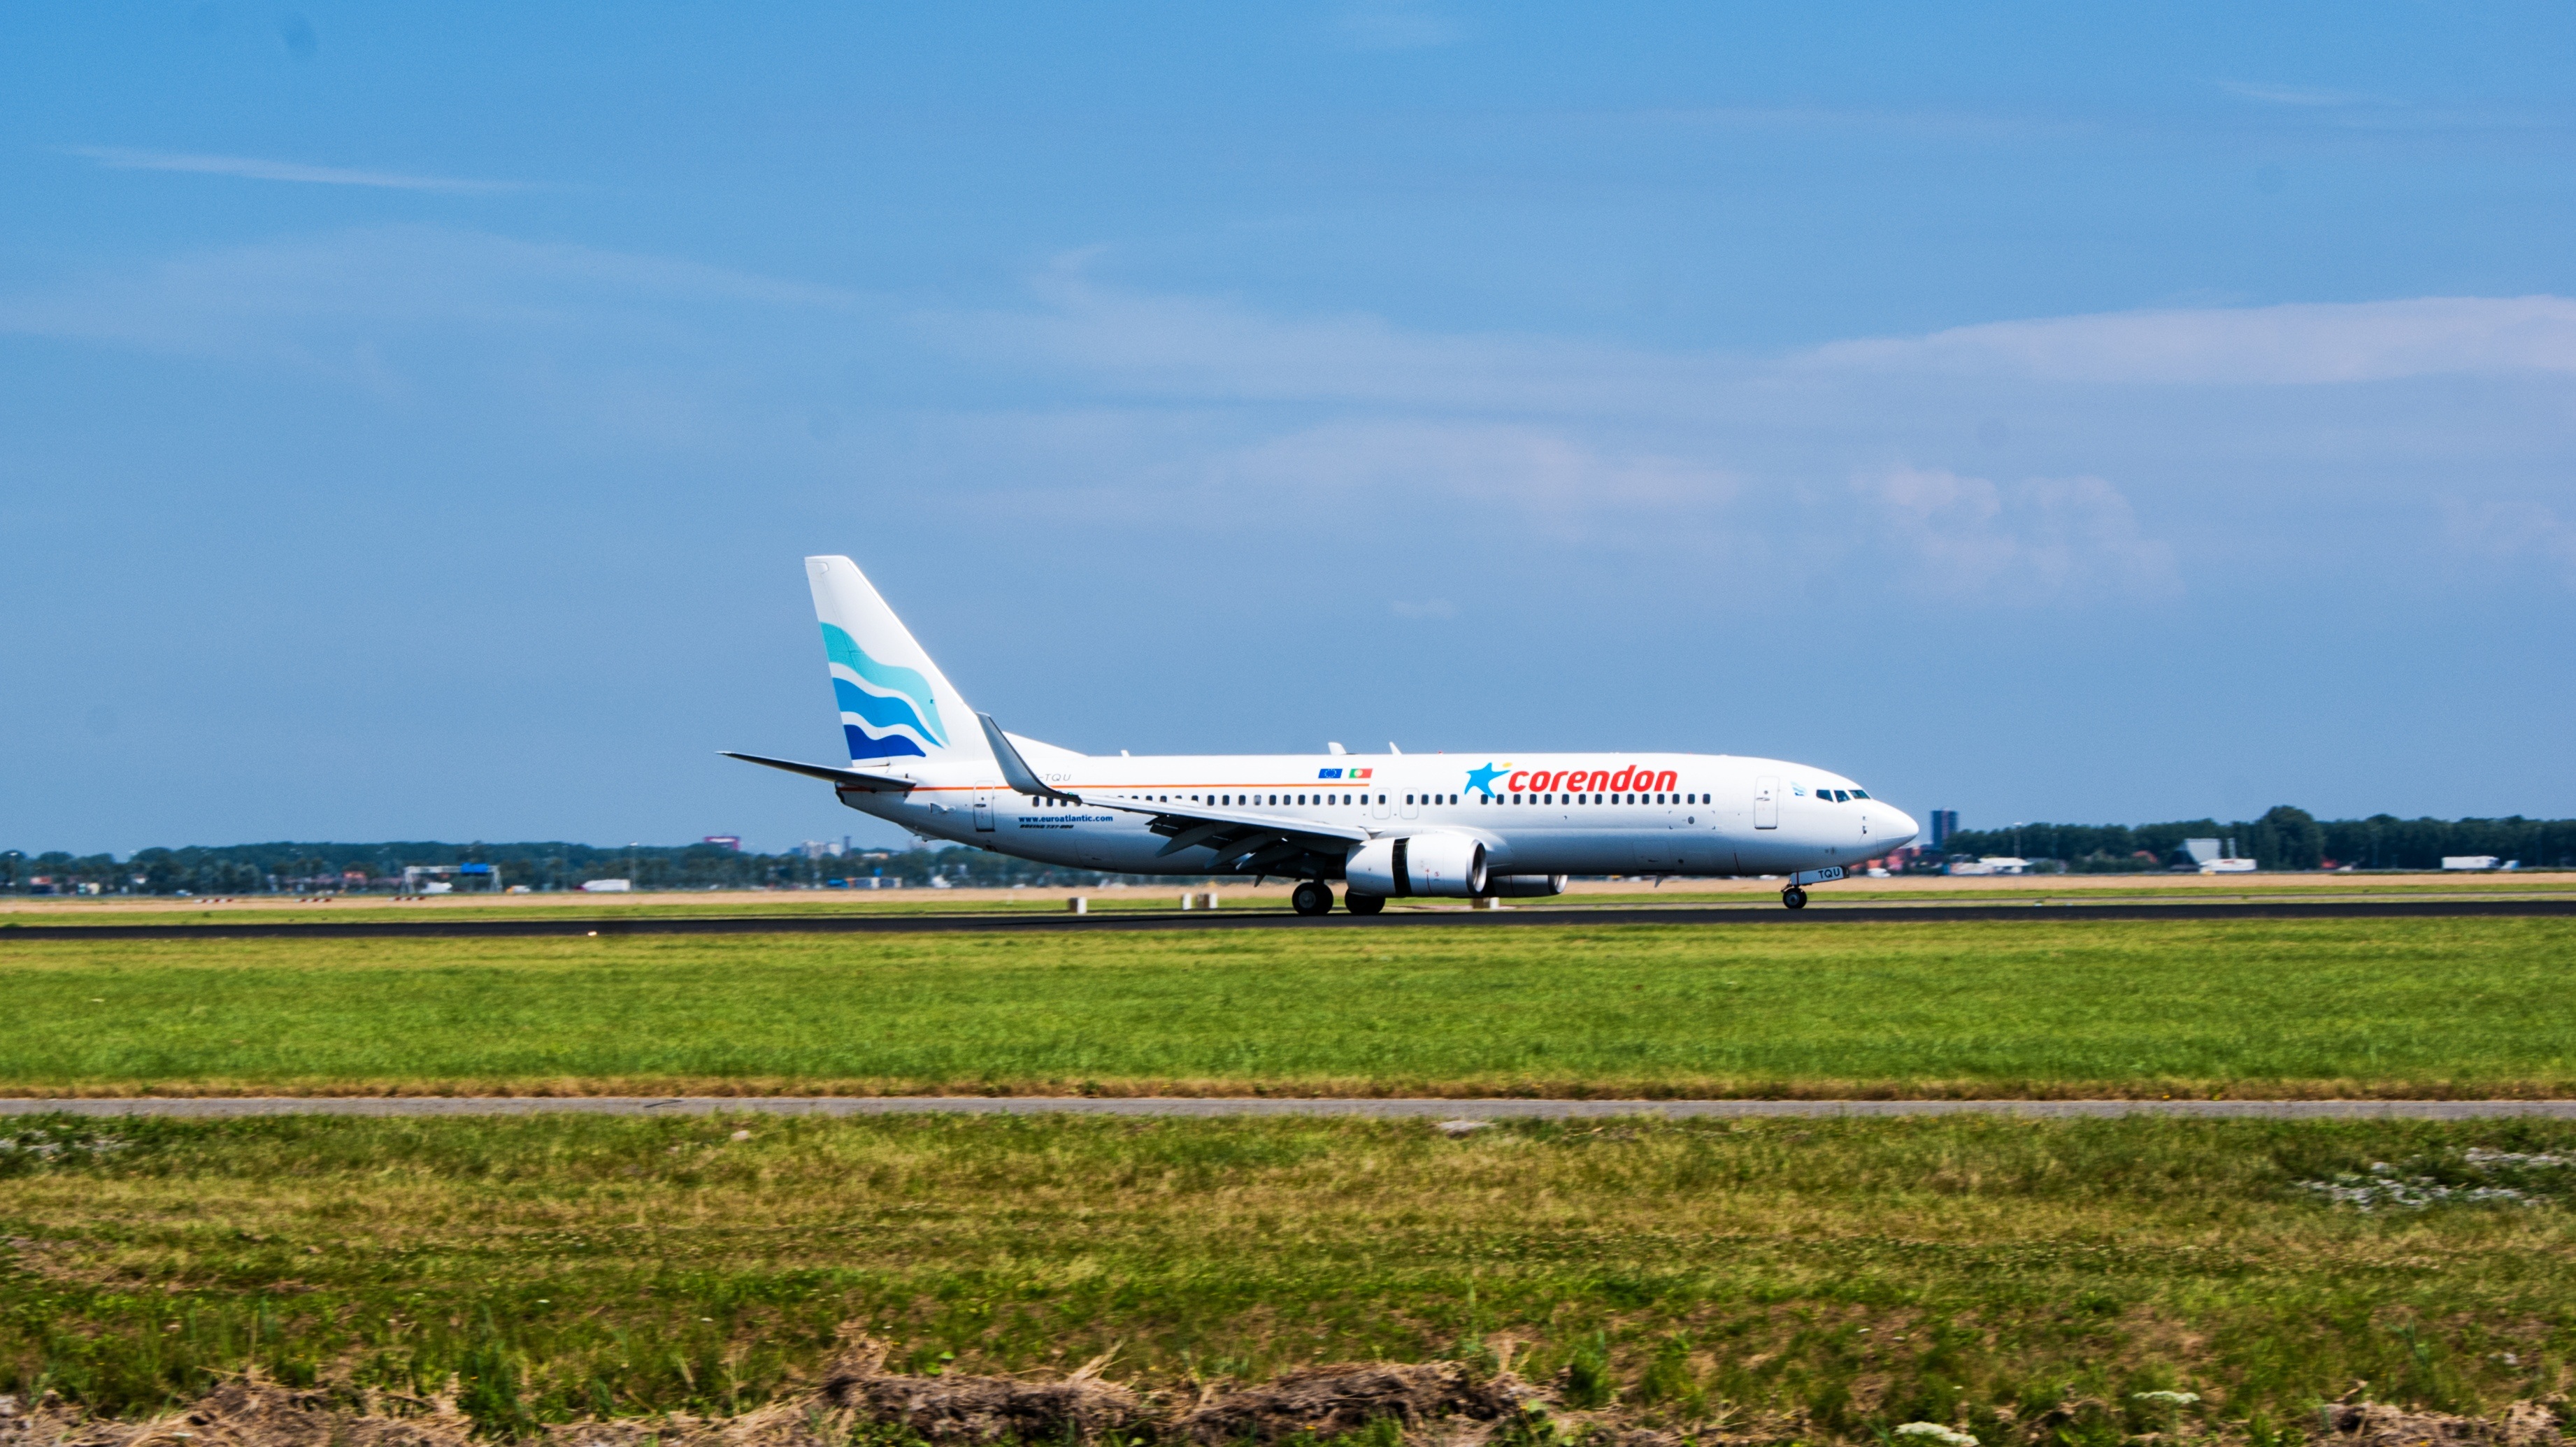
fly, airport, travel, airplane, plane, aircraft, vehicle, airline, aviation, flight, pilot, airliner, airbus, landing, schiphol, boeing, takeoff, jet aircraft, corendon, boeing 767, air travel, boeing 737, atmosphere of earth, wide body aircraft, narrow body aircraft, boeing 737 next generation